Mohamed Al-Halbousi

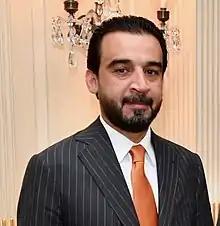
Al-Halbousi in 2019

Mohammed Rikan Hadid al-Halbousi (born 4 January 1981) is an Iraqi politician who served as Speaker of the Council of Representatives of Iraq from 15 September 2018 to 14 November 2023. Al Halbousi submitted his resignation from this role on 26 September 2022 due to the political tension at the time. This resignation was however rejected by the parliament on 28 September 2022 and he continued to serve in this position until 14 November 2023, when the Federal Supreme Court of Iraq ordered Halbousi's dismissal from parliament along with fellow legislator Laith al-Dulaimi, who had sued Halbousi claiming that he had forged Dulaimi's signature on a resignation letter. He was previously the governor of Al Anbar Governorate since 29 August 2017. He is the leader of the Progress Party.